Roberto Durán

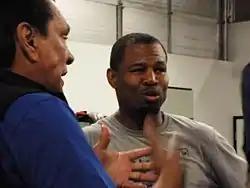
Durán training Shane Mosley for his fight against David Avanesyan, 2016

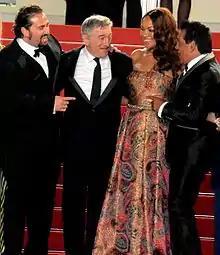
Durán (right) attending the screening of "Hands of Stone" at the 2016 Cannes Film Festival, with director Jonathan Jakubowicz, actor Robert De Niro and De Niro's wife Grace Hightower.

In October 2001, Durán traveled to Argentina to promote a salsa music CD that he had just released. While there, he was involved in a car crash and required life-saving surgery. After that incident, he announced his retirement from boxing at the age of 50.